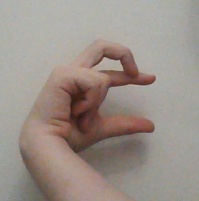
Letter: thal